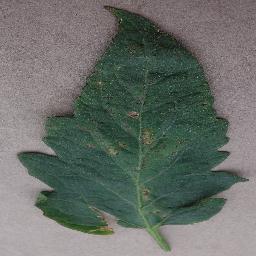
Label: Tomato___Bacterial_spot